Black Power movement in Montreal

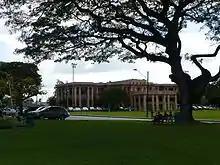
The University of West Indies St. Augustine Campus, where Daniel Roland Michener was denied access following the Sir George Williams occupation.

The inaction of the university committee and the outcome of the Sir George Williams occupation publicly displayed the racial tensions in Canada. In Montreal, the Sir George Williams affair revealed the covert racism in Canadian society and brought the Black community closer together. Although francophone intellectuals had previously ignored Montreal's black population, they showed support for the black community after the events and denounced institutional racism. The events inspired black activists to begin challenging imperialism through the entire community rather than solely through the university system. New organizations were formed such as the Black Coalition of Quebec, a Human Rights organization. The black community also created a controversial newspaper titled "Uhuru," which became a venue for black activism and recognized the colonization of blacks as well as other groups. The events of the Sir George William occupation also sparked anger in the Caribbean, where Roland Michener was denied entrance into the University of the West Indies on his "Good-will tour" in 1969. The arrest of 10 Trinidadian students during the occupation sparked protest in the West Indies, and the protests eventually transformed into demonstrations against the government and began a Black Power movement in Trinidad. Following these events, Trinidad's local military nearly deposed the government. Alfie Roberts, a black intellectual, believed the occupation affirmed the presence of blacks in Montreal and corresponded with the local labour unrest of the 1960s The Sir George Williams occupation triggered a Black Renaissance in Montreal and demonstrated the black communities refusal of continued discrimination.